Iain Percy

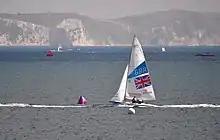
Percy and Andrew Simpson competing in the 2012 Summer Olympics.

Percy competed in the 2000 Summer Olympics in Sydney, where he won a gold medal in the Finn class. He memorably received his gold medal at a ceremony on the steps of the Sydney Opera House.